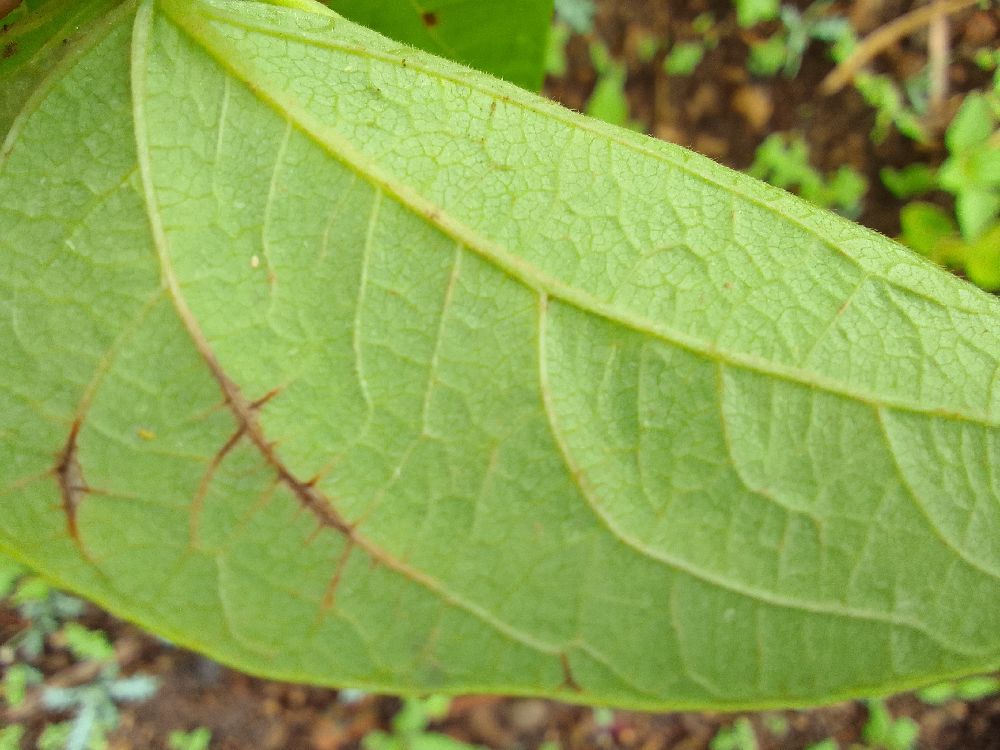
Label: anthracnose